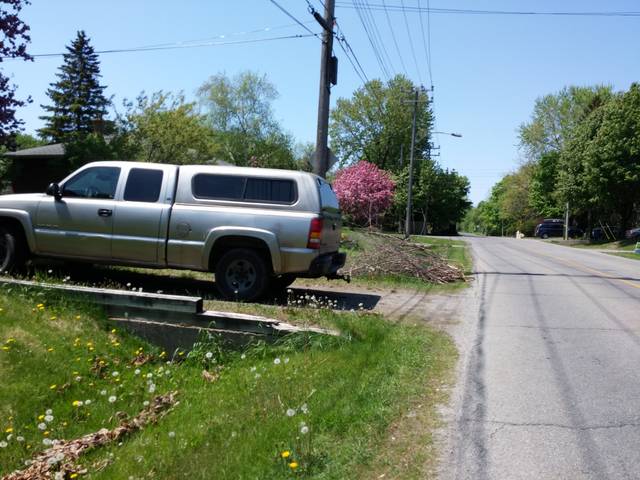
Region: Canada
Coordinates: 45.424, -73.896